Audition

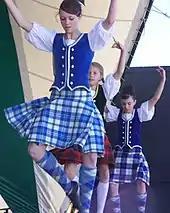
These dancers from the Braziers troupe are performing Highland dancing, a style at which auditionees must demonstrate a high degree of technique and the ability to quickly learn new steps.

For smaller roles in a large musical theater production, mass auditions are held at which many inexperienced or aspiring performers, most without agents, show up. These are popularly known as "cattle calls", since the hopefuls are often kept together in one large room. The musical "A Chorus Line" depicts this type of audition. "American Idol" also auditions its aspiring vocalists using this technique, since there are so many auditions. In musical theater and in pop music styles for which onstage dancing is part of the performance (e.g., hip hop), singers who are doing a vocal audition may also be required to demonstrate that they can dance while singing. In some popular music groups, such as a rock band, a backup singer may be expected to be able to play an instrument while singing, such as strumming a simple rhythm guitar part or playing a percussion instrument (e.g., tambourine or congas). While an ability to sing in multiple languages with the appropriate diction and pronunciation is more associated with Classical music than popular music, there are some popular styles where multiple languages are expected, including Latin jazz styles such as Bossa Nova (Portuguese songs may be requested); Tango (Spanish songs may be requested); folk music (French songs may be requested); and Celtic music (Irish songs may be requested).